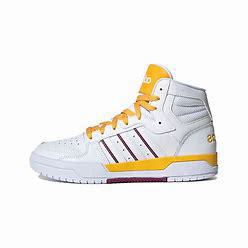
Brand: adidas
Model: neo Adidas NEO Entrap